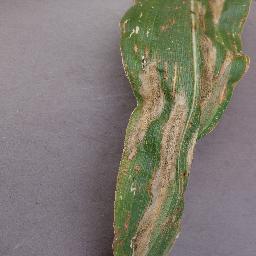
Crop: corn
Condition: (maize)_northern_blight